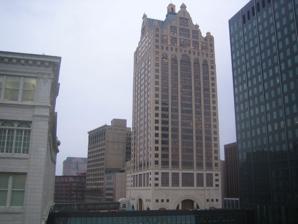
Building: 100 East Wisconsin
Country: United States of America
Year built: 1989
Office building in Milwaukee, Wisconsin 100 East Wisconsin View from the Milwaukee River to the north. Location within Wisconsin Former names Faison Building General information Type Office Architectural style Postmodern Location Milwaukee , Wisconsin , USA Address 100 East Wisconsin Avenue Coordinates 43°2′20.47″N 87°54′34.02″W / 43.0390194°N 87.9094500°W / 43.0390194; -87.9094500 Construction started 1987 Completed 1989 Height 495 feet (151 m) Technical details Floor count 37 Design and construction Architect(s) LS3P Associates Architecture firm Clark, Tribble, Harris & Li Structural engineer King Guinn Associates Other information Public transit access MCTS The Hop References 100 East Wisconsin , or The Faison Building is a 37-story, 495-foot-tall (151 m) skyscraper located in downtown Milwaukee , Wisconsin . Erected in 1989 on the site of the old Pabst Building , its design is reflective of the German-American architecture that has been preserved in downtown Milwaukee, much like Detroit's Ally Detroit Center . The building is bordered on the west by the Milwaukee River along the Milwaukee Riverwalk . It is the third tallest building in Wisconsin , behind the U.S. Bank Center , and the Northwestern Mutual Tower and Commons also located in downtown Milwaukee. History The location of 100 East Wisconsin at the northwest corner of East Wisconsin avenue and North Water Street has historically been viewed as the oldest building site within the city. This was the location of Milwaukee's first European settlement by Henry Vieau, the site of city founder Solomon Juneau 's original cabin and trading post constructed in 1820 and the site of the 235-foot (72 m), 14-story Pabst Building constructed in 1891 and demolished in 1981. After failing to develop a high-rise called River Place in the early 1980s, the owners of the property at 100 East Wisconsin sold the property to Charlotte developer Faison Associates in December 1987. Following the purchase, in January 1987 Faison released renderings of the tower designed by the Charlotte architecture firm of Clark, Tribble, Harris & Li. The tower was to rise as the second tallest building in the city, behind the U.S. Bank Center , contain 430,000 square feet (40,000 m 2 ) of office space and  410 parking spaces . With plans in place, in March 1987 workers began deconstruct of the park in place at the location of the tower. The landscaping removed was relocated to Marquette University and the benches donated to the West End Community Center. Construction of the concrete framed structure began in mid-1987 with occupancy occurring in April 1989. Between 2016 and 2023, several of the building's major tenants announced that they would be vacating their spaces. A number of these businesses moved up Water Street to the newly opened BMO Tower (Milwaukee) . In 2023, Klein Development and developer and investor John Vassalllo purchased the building and announced plans to convert the building into 350 luxury apartments by 2026. The buildings small floorplates make it unattractive to modern office use, but the high quality of construction, views and location make it appealing to residential conversion. As part of its plan to finance a conversion of the tower for residential uses, 100 East Wisconsin was granted a federal and state historic designation. Architecture Designed by Clark, Tribble, Harris & Li, the tower features a rectangular footprint and is topped with a crown similar to that of the former Pabst Building and the Milwaukee City Hall . Additionally, the arches at the base were designed also to pay homage to those at the base of the Pabst Building of the Flemish Renaissance style. See also List of tallest buildings in Milwaukee References Wikimedia Commons has media related to 100 East Wisconsin .